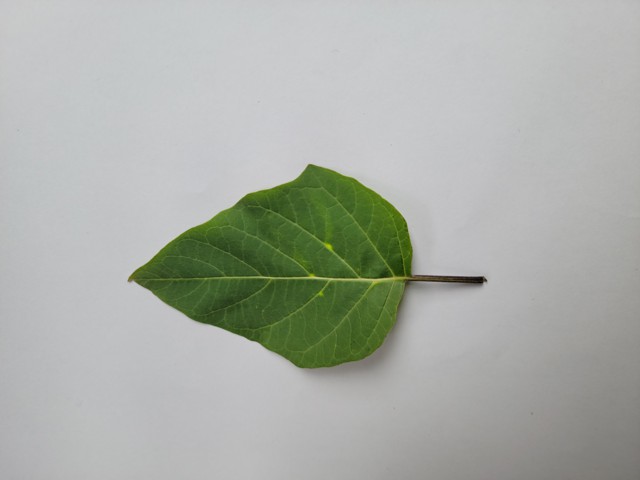
Plant: kalodhutura